Tupolev Tu-22M

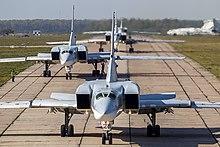
Tupolev Tu-22M3 at Ryazan Dyagilevo

The Tu-22M was first used in combat in Afghanistan. It was deployed December 1987 to January 1988, during which the aircraft flew strike missions in support of the Soviet Army's attempt to relieve the Mujahideens' Siege of Khost. Two squadrons of aircraft from the 185th GvBAP based at Poltava were deployed to Maryy-2 air base in Turkmenistan. Capable of dropping large tonnages of conventional ordnance, the aircraft bombed enemy forts, bases and material supplies. In October 1988, the aircraft was again deployed against the Mujahideen. Sixteen Tu-22M3s were used to provide cover to Soviet forces that were pulling out of the country. The Tu-22Ms were tasked with destroying paths of access to Soviet forces, attacking enemy forces at night to prevent regrouping, and to attack incoming supplies from Iran and Pakistan. Working alongside 30 newly arrived MiG-27s, the aircraft also flew missions aimed at relieving the besieged city of Kandahar. The aircraft had its last Afghan operation in January 1989 at Salang pass.